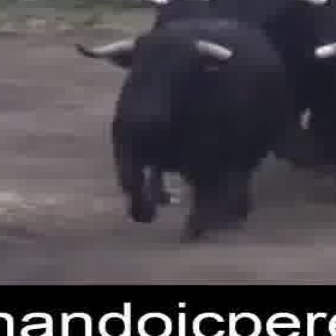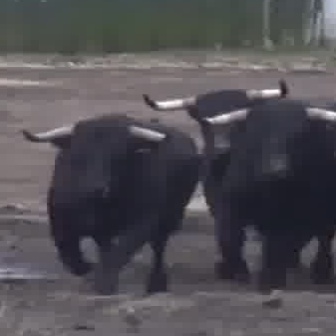
  Please identify the target specified by the bounding box [72,18,290,237] in the first image and locate it in the second image. Return the coordinates in [x_min,y_min,x_max,y_max] format.
Answer: [17,115,198,295]